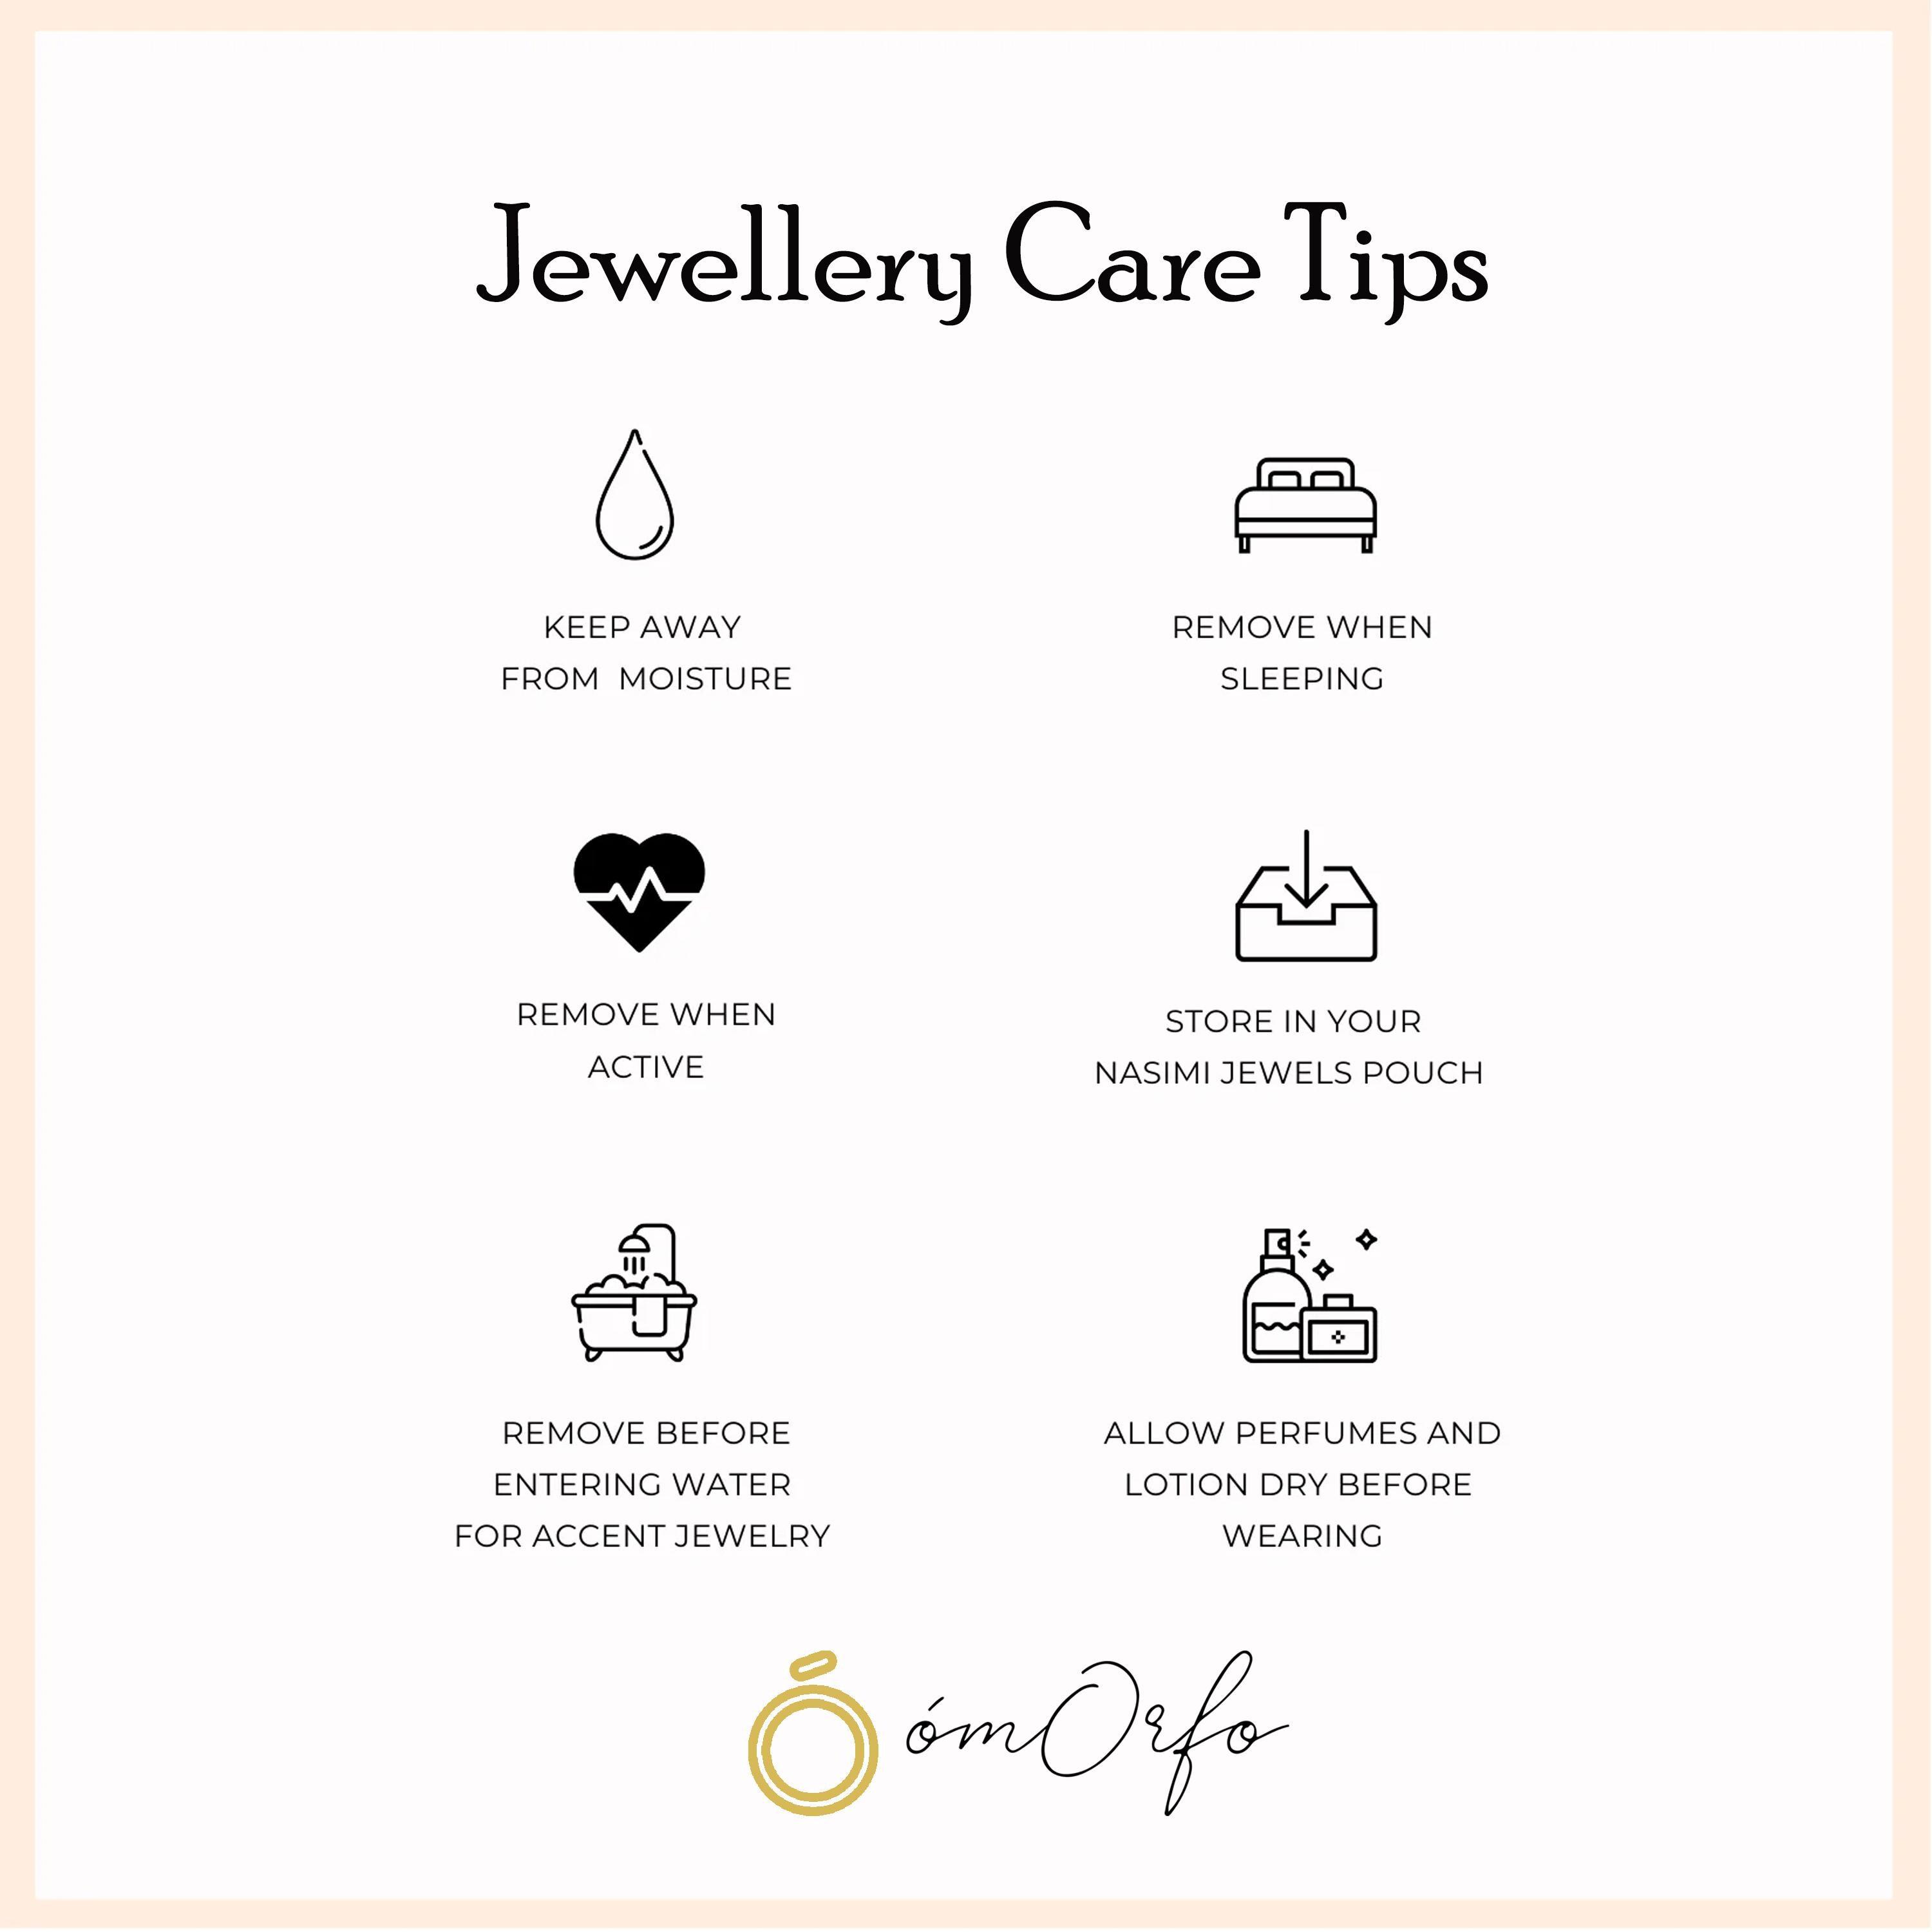
OMORFO Gold Plated Traditional Rajwadi Jewellery Inspired Ethnic Filigree Style Bangles/Kada/Festive Bangles for Women and Girls
Type: Bangles
Brand: OMORFO
Price: Rs. 5999
 We Have Designed And Crafted Them At Our Own Manufacturing Facility To Develop A Product Of This Superior Quality To Give Perfection Of Original Gold Designing,Each And Every Piece Is Produced Under Stric Quality Production,We Had Coated Them With One Gram Gold Polish To Give A Real Look Finish ,We Have Protected Its Shine Through .3Mm Lacker Coating Thats Give It Longer Life,So Wear This Masterpiece Of Latest Fashion And Designing Without Worrying About Anything.
Features: Stylish Latest Design Fancy Party Wear Traditional Bangles Set,Gift For Women - Ideal Valentine, Birthday, Anniversary Gift For Someone You Love,Quality Gold Plated Jewellery. Gives Original Gold Jewellery Look.,Well Suitable With All The Kind Of Outfits For Those Feminine Stylish Looks.,Made Of Premium Quality Materials.
Included: 1 Kangan Set